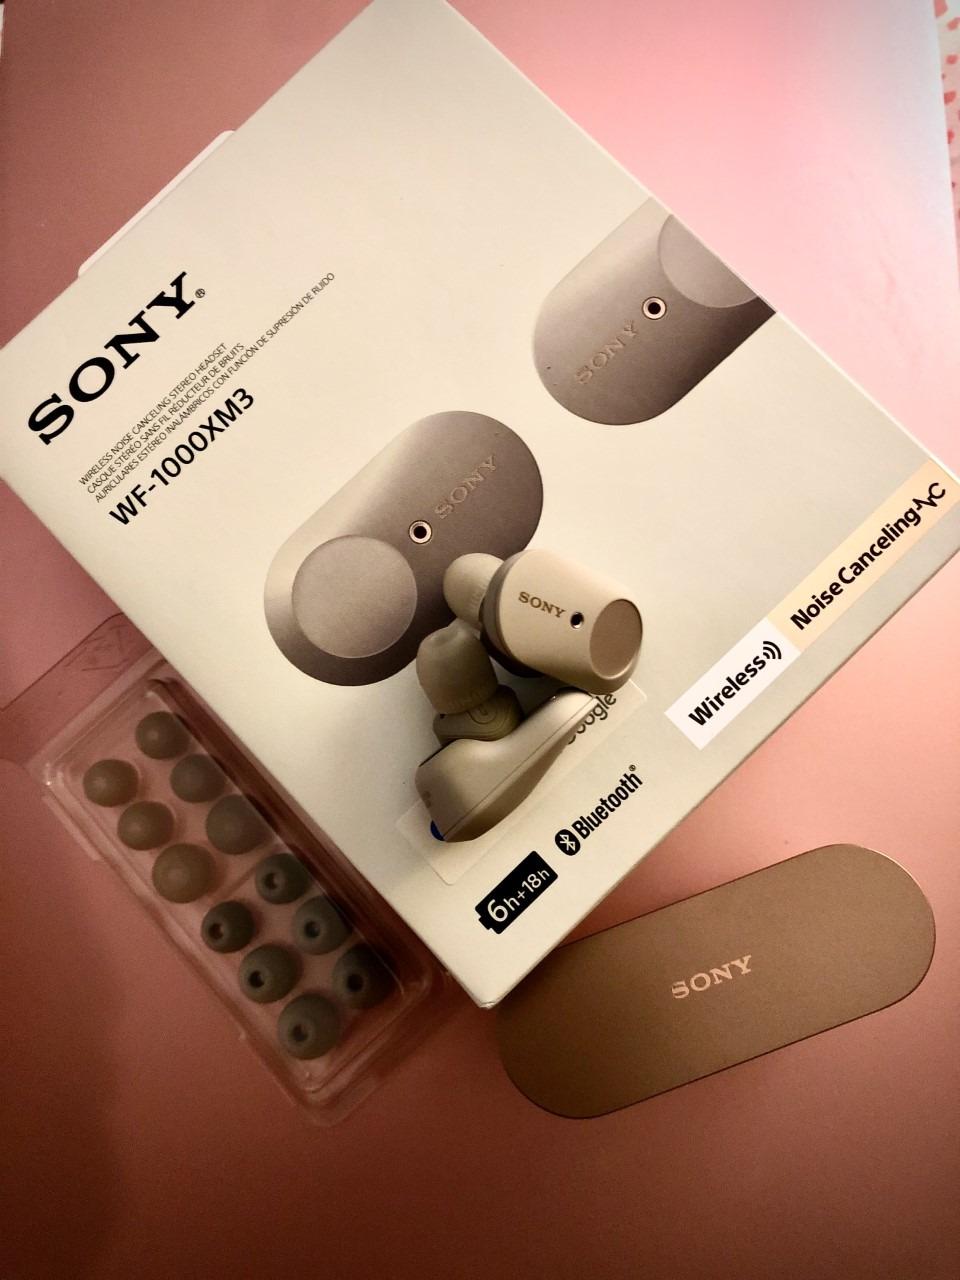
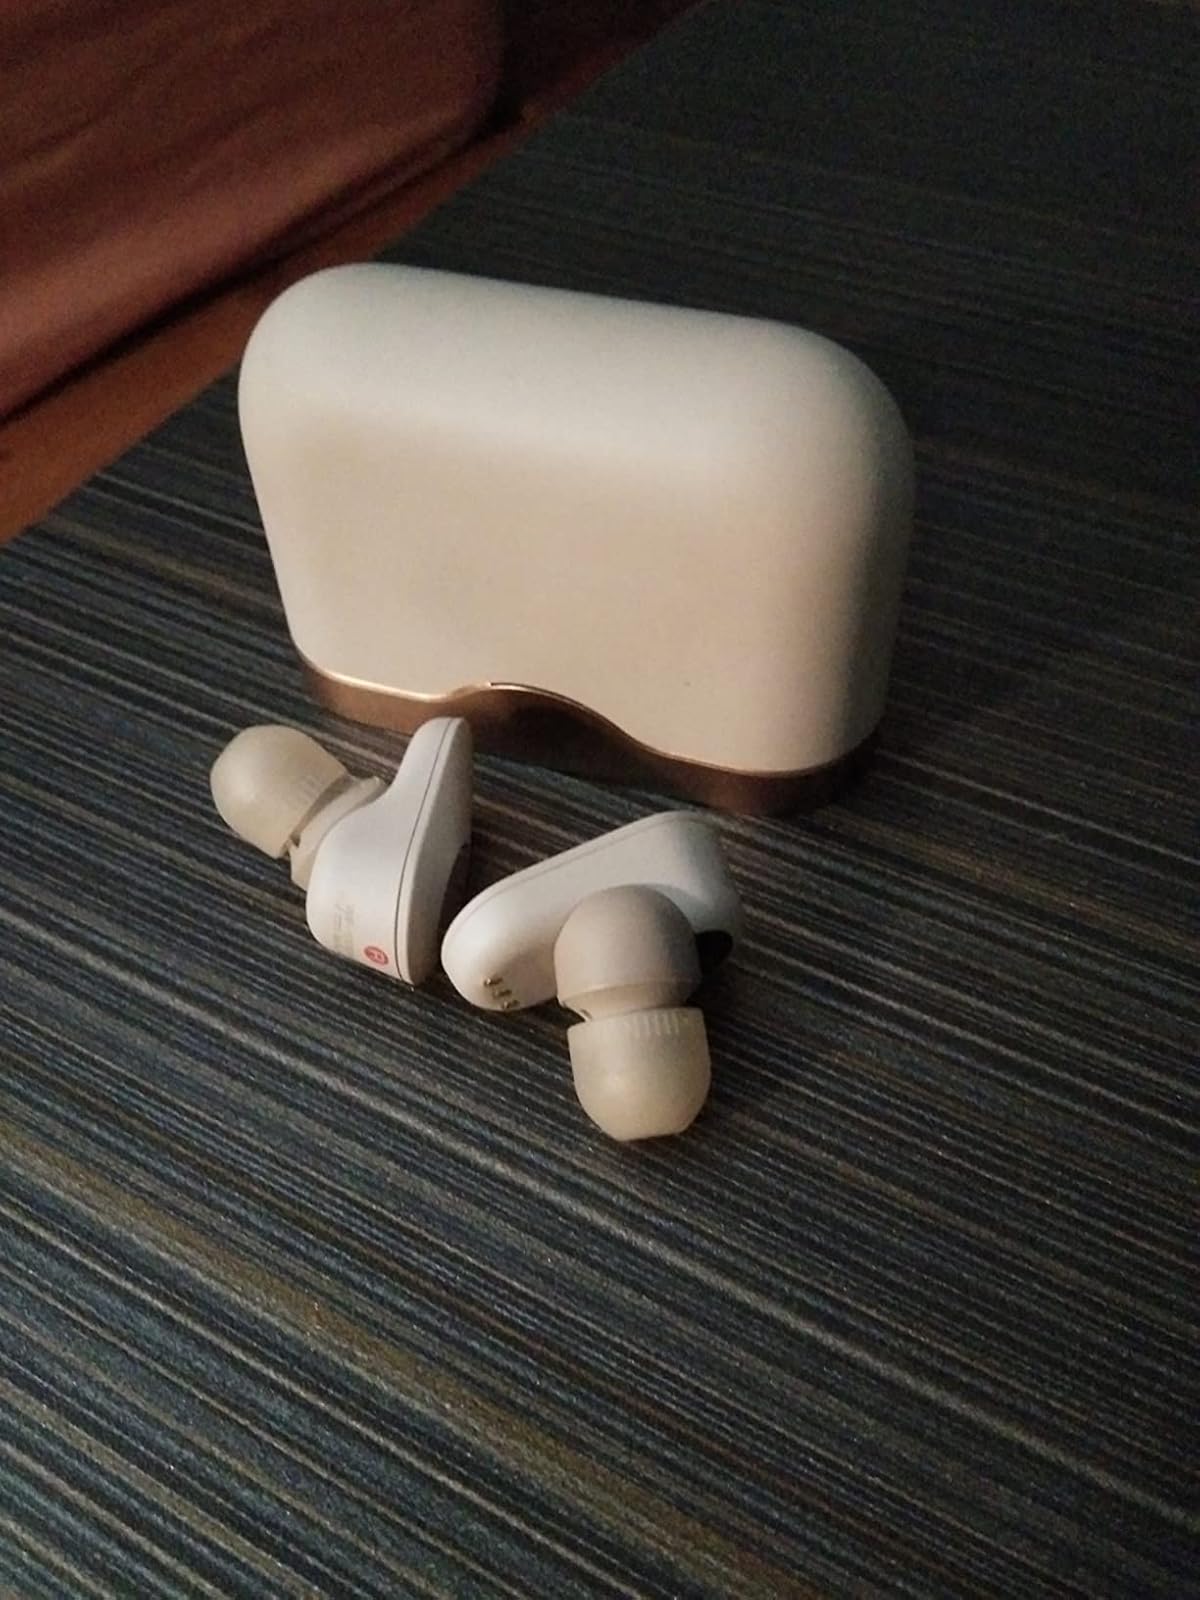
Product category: earbuds
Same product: yes